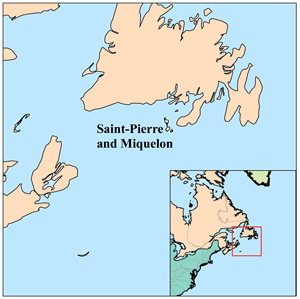
Ny Frankrig / I dag
Saint-Pierre-et-Miguelon placering i Nordatlanten.
Ny Frankrig er det territorium i Nordamerika, der blev koloniseret af franskmænd i 1600- til 1800-tallet. I 1534 udforskede den bretonske opdagelsesrejsende Jacques Cartier St. Lawrencefloden i håb om at finde Nordvestpassagen. Denne rejse og Giovanni da Verrazanos opdagelser for den franske konge 10 år tidligere lagde grunden til det, som senere blev kaldt Ny Frankrig.